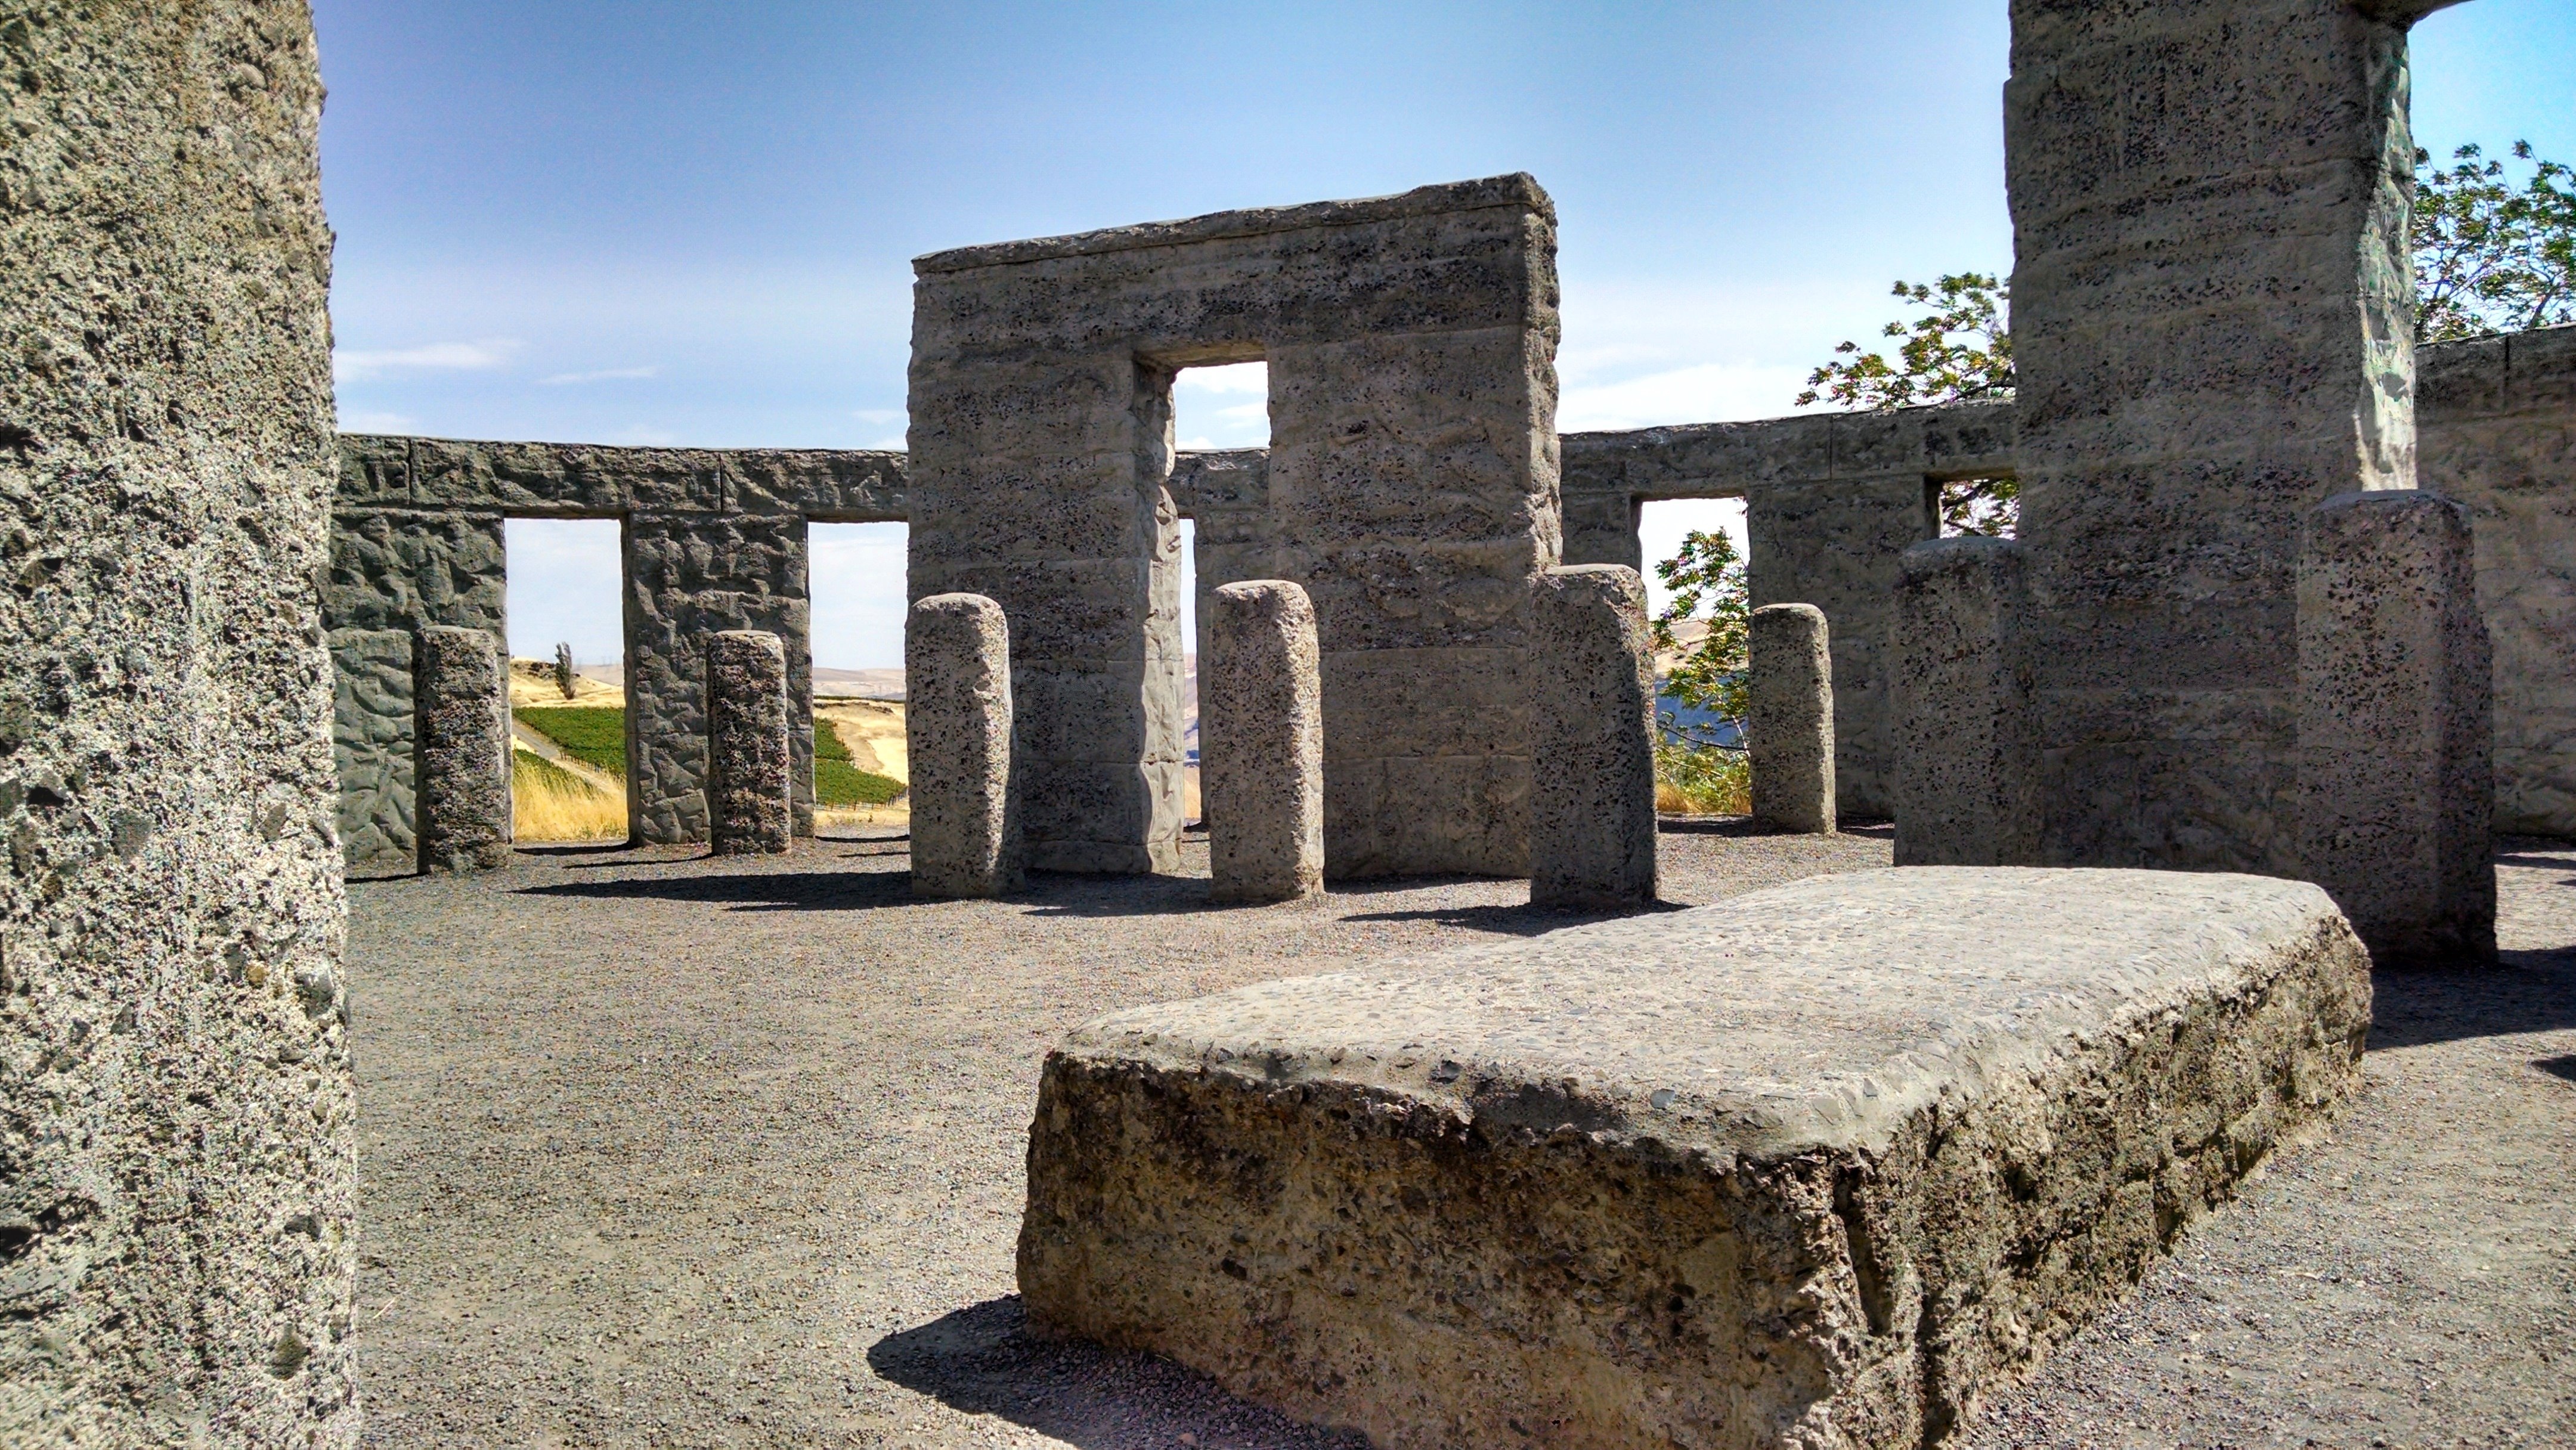
rock, architecture, building, river, stone, monument, column, concrete, washington, memorial, ruins, history, replica, stonehenge, maryhill, monolith, columbia, archaeological site, ancient history